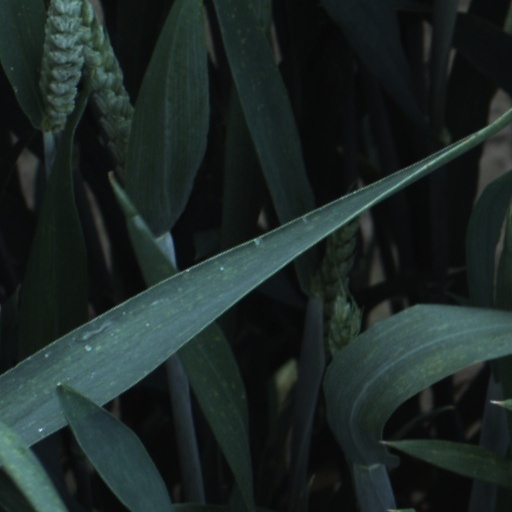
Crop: wheat